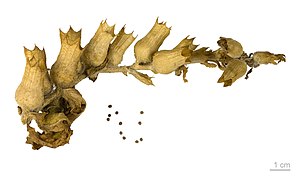
Bulmeurt (art)
Hyoscyamus niger
Bulmeurt er en 25-80 cm høj urt, der i Danmark vokser på stenede strandvolde og på forstyrret jord omkring bebyggelse. Hele planten, men især frøene, er stærkt giftig. Den findes hist og her i de fleste egne af Danmark. Bl.a. på Sprogø. Den har en hovedrolle i forfatteren Jussi Adler-Olsens kriminalroman "Journal nr. 64" - der handler om nogle af de kvinder, der engang var tvangsdeporteret til Sprogø.